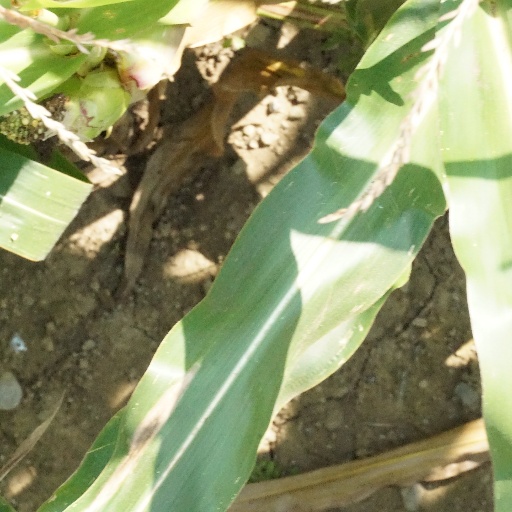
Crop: maize; corn